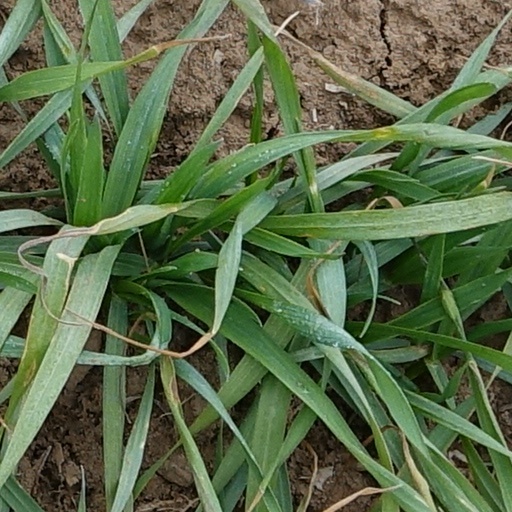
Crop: wheat